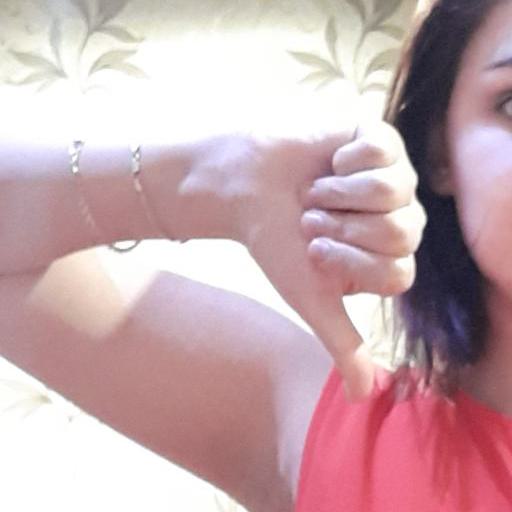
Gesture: dislike